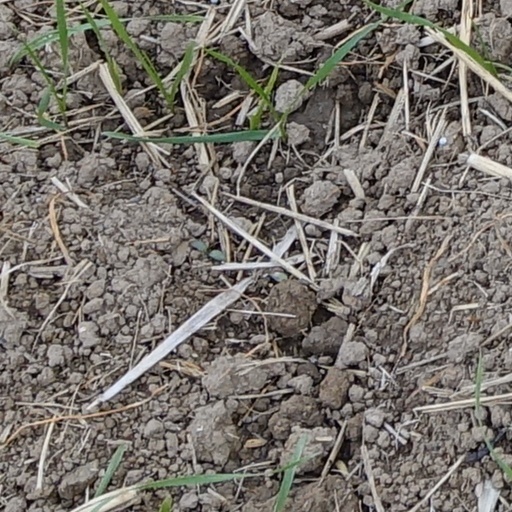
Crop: wheat